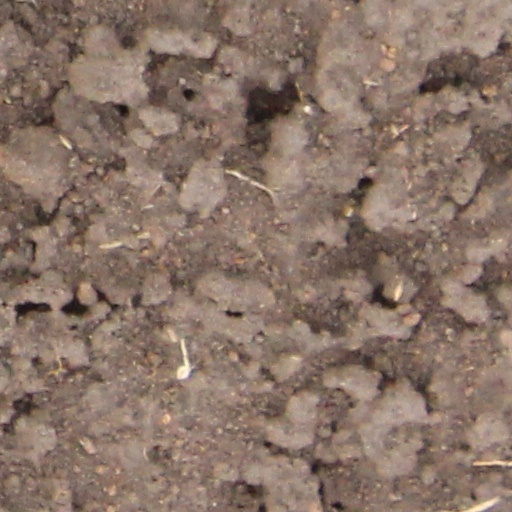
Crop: wheat